Mehgan Heaney-Grier

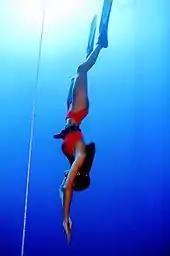
Heaney-Grier on record setting freedive 1997

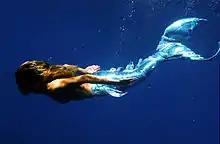
Free-diver Mehgan Heaney-Grier swimming while wearing a mermaid tail.

In 1996 at the age of 18 Heaney-Grier established the first constant weight free-diving record in the United States with a dive to on a single breath of air. The following year she beat her own record with a dive to , When she set her second US record, the women's world record for free diving was .